Orson Minott Oviatt

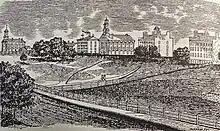
The Western Reserve College, in Hudson, Ohio, 1856

General Orson Minott Oviatt (1799 – 1869) was a wealthy merchant, abolitionist, politician and military officer from Richfield, Ohio. He was the city postmaster for many years, county commissioner, and the cofounder the Academic Institution of Richfield. He gave land to the city and became the namesake of Oviatt-Newton Park. He was also the father-in-law of the Mayor of Cleveland, George W. Gardner, an early business partner of John D. Rockefeller.